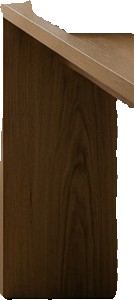
Surface category: table